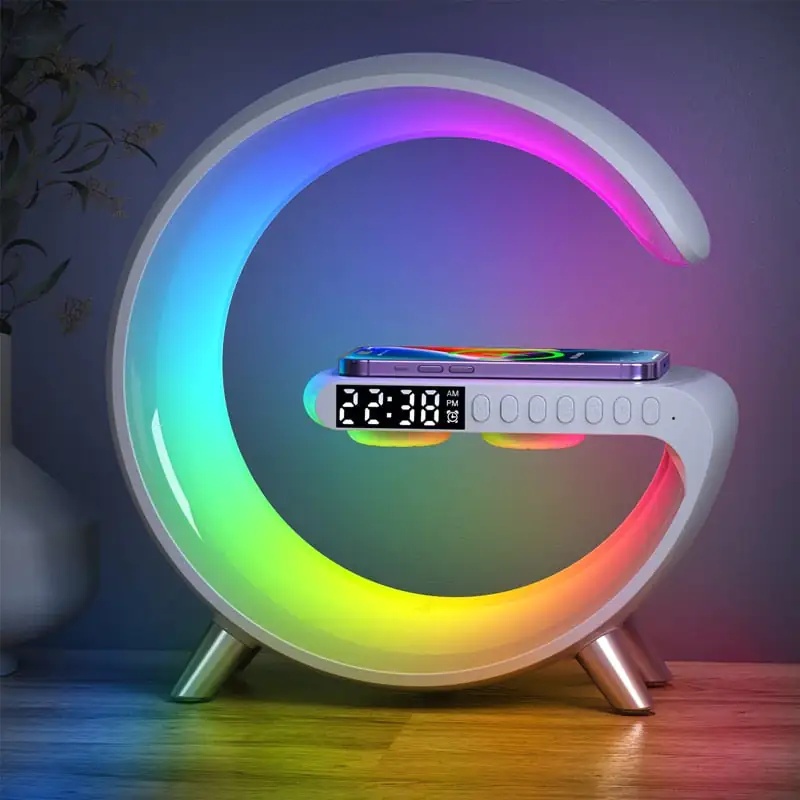
Multi Wireless Charger
Introducing the TONGDAYTECH Multi Wireless Charger - your all-in-one solution for seamless charging and versatile functionality. Crafted with precision in Mainland China, this innovative charger offers a maximum output power of 15W, ensuring rapid charging for your devices. Whether you're powering up your iPhone 14, 13, 12, 11 Pro Max, XS, XR, Huawei, LG, Samsung, Xiaomi smartphones, or other Qi-enabled devices, this charger has you covered. Equipped with a convenient Type-C input interface and featuring a set type with USB cable, it simplifies your charging experience. The multi-device compatibility allows you to charge up to four devices simultaneously, making it perfect for households or offices. But that's not all - this charger goes beyond conventional charging. Experience a blend of functionality and style with its array of features: - **Charging Indicator**: Know when your devices are charging at a glance. - **Built-in Bluetooth Speaker**: Enjoy your favorite tunes while charging. - **Digital Alarm Clock**: Stay on schedule with the integrated alarm function. - **App Control RGB Night Light**: Set the mood with customizable lighting. - **Sleep Aid Night Light**: Drift off to sleep peacefully with gentle illumination. - **Wake Up Clock and Light**: Start your day right with a gradual wake-up feature. - **Speaker for Sport Yoga**: Stay motivated during workouts with quality sound. - **Smart Home Gifts**: Perfect for tech-savvy friends and family. - **LED Atmosphere Lamp**: Add ambiance to any space with vibrant lighting. With certifications including RoHS and CE, rest assured of its safety and quality standards. Elevate your charging experience with the TONGDAYTECH Multi Wireless Charger - where innovation meets convenience.
Brand: GoSmartDepot
Category: Electronics > Electronics Accessories > Power > Power Adapter & Charger Accessories